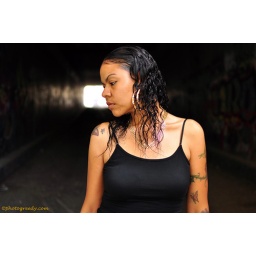
Under the 4th street bridge in L.A.